Ingemar Johansson

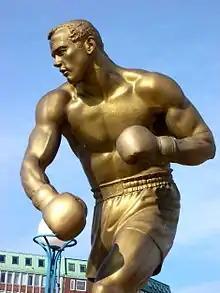
"Ingo the Champ", Peter Linde's bronze statue of Johansson, was unveiled in his home town Gothenburg in 2011, outside the Ullevi stadium where he won a fight in 1958 against Eddie Machen.

Ingemar Johansson and Floyd Patterson became good friends who flew across the Atlantic to visit each other every year.